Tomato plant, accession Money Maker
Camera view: tilt-top (135 deg); turntable rotation: 90 degrees
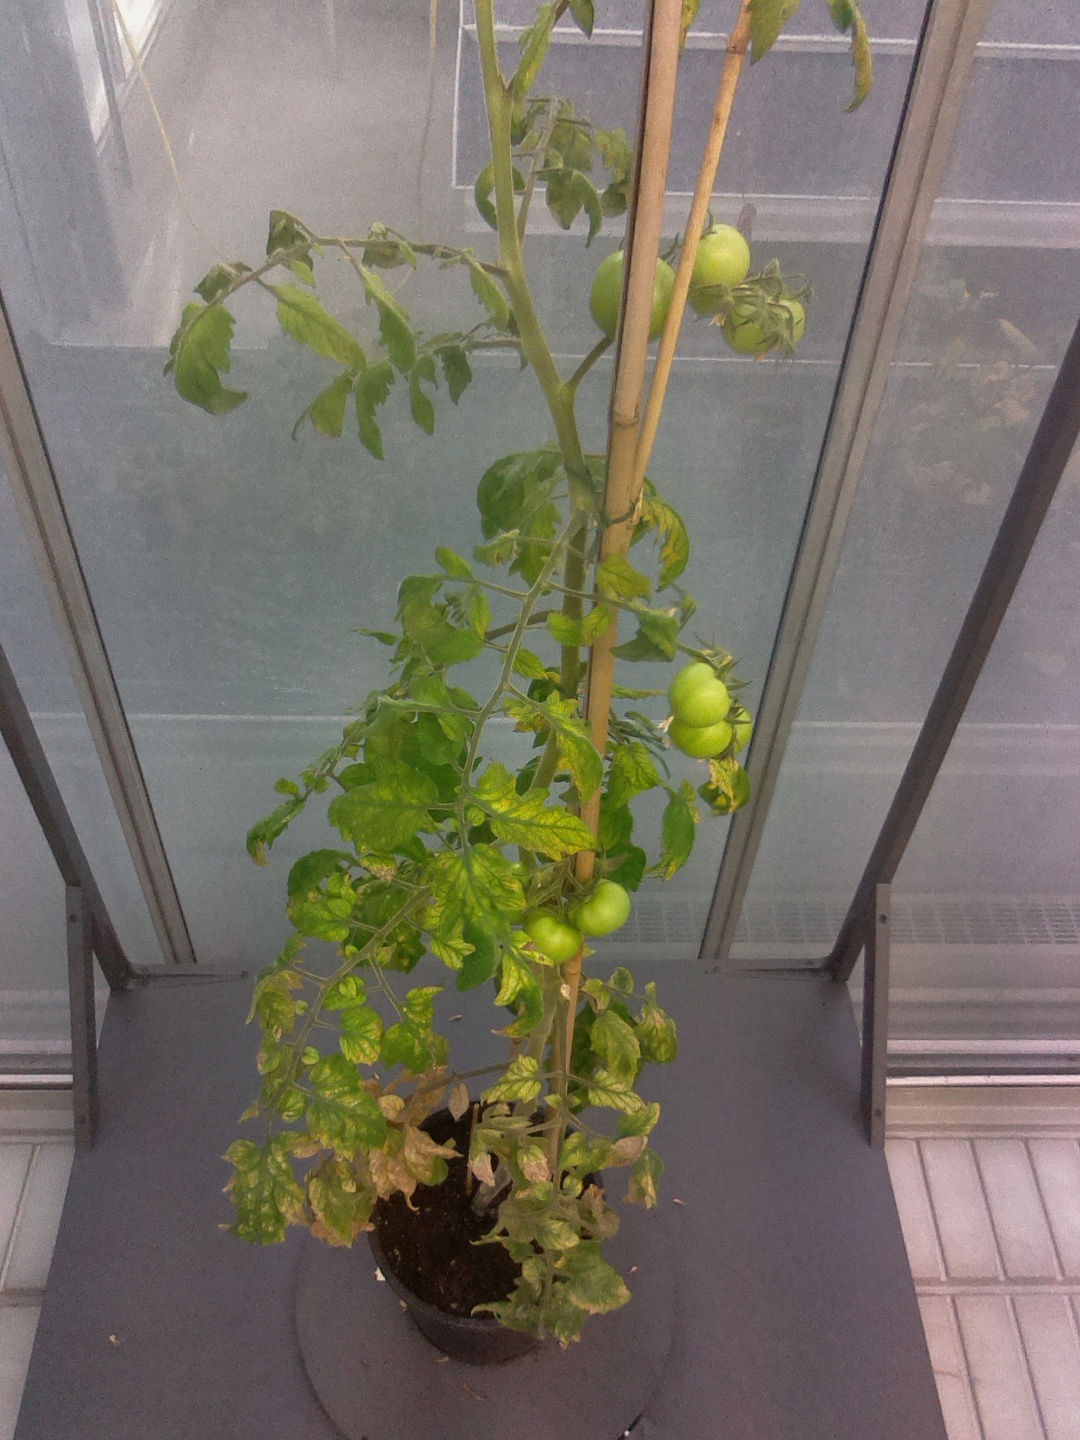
BBCH growth stage 77: 70%-80% of final fruit size